Lokmanya Tilak Terminus–Prayagraj Duronto Express

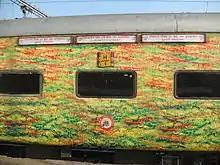
12293 Duronto Express Coach H1 in 3 languages

This train had its inaugural run on 11 March 2012 as train number 01093 from Lokmanya Tilak Terminus to Prayagraj Junction. Regular services commenced on 13 March 2012 as train no. 12294 & on 16 March 2012 as train no. 12293. It is a fully AC train & previously it used refurbished ICF Rajdhani Coaches.